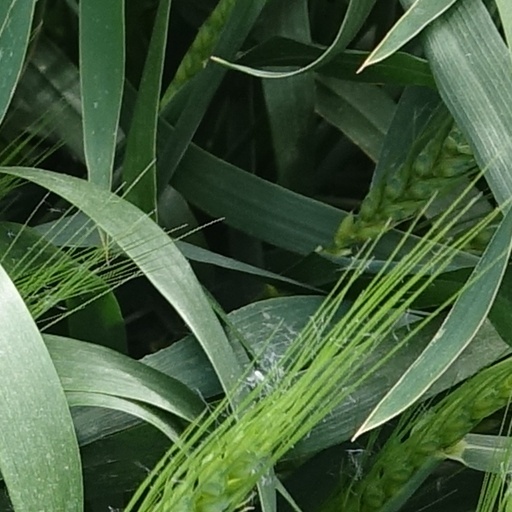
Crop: wheat